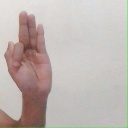
अक्षर: फ